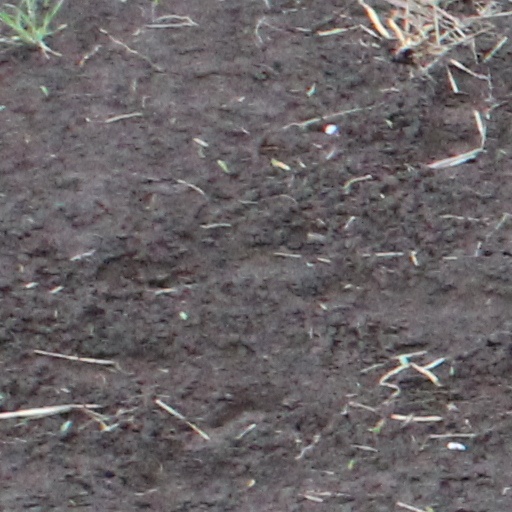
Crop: wheat